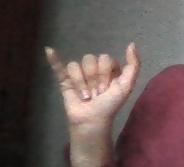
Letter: ya